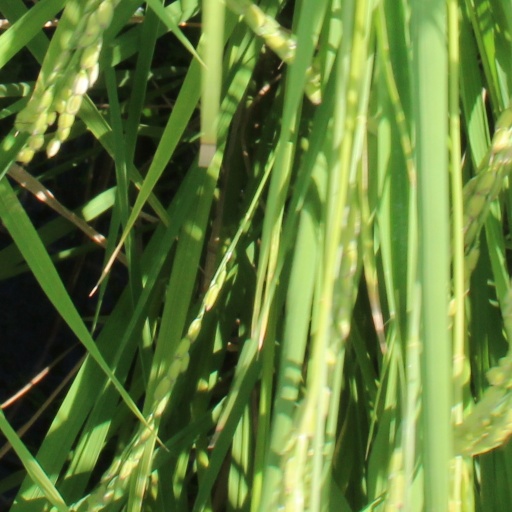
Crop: rice